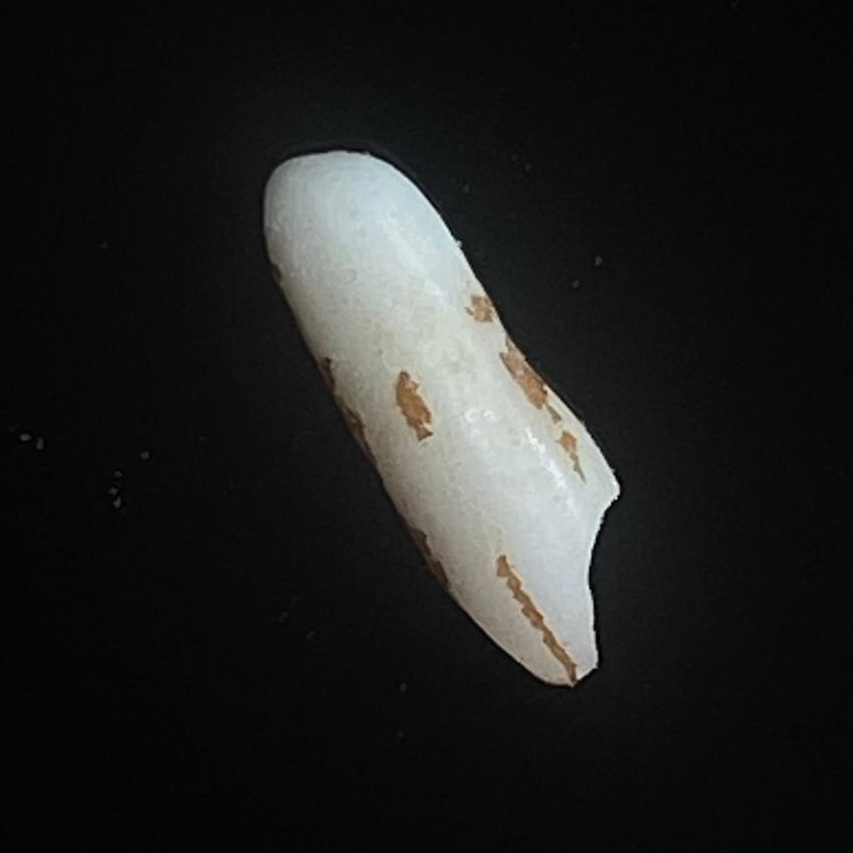
Rice variety: Lal_Binni